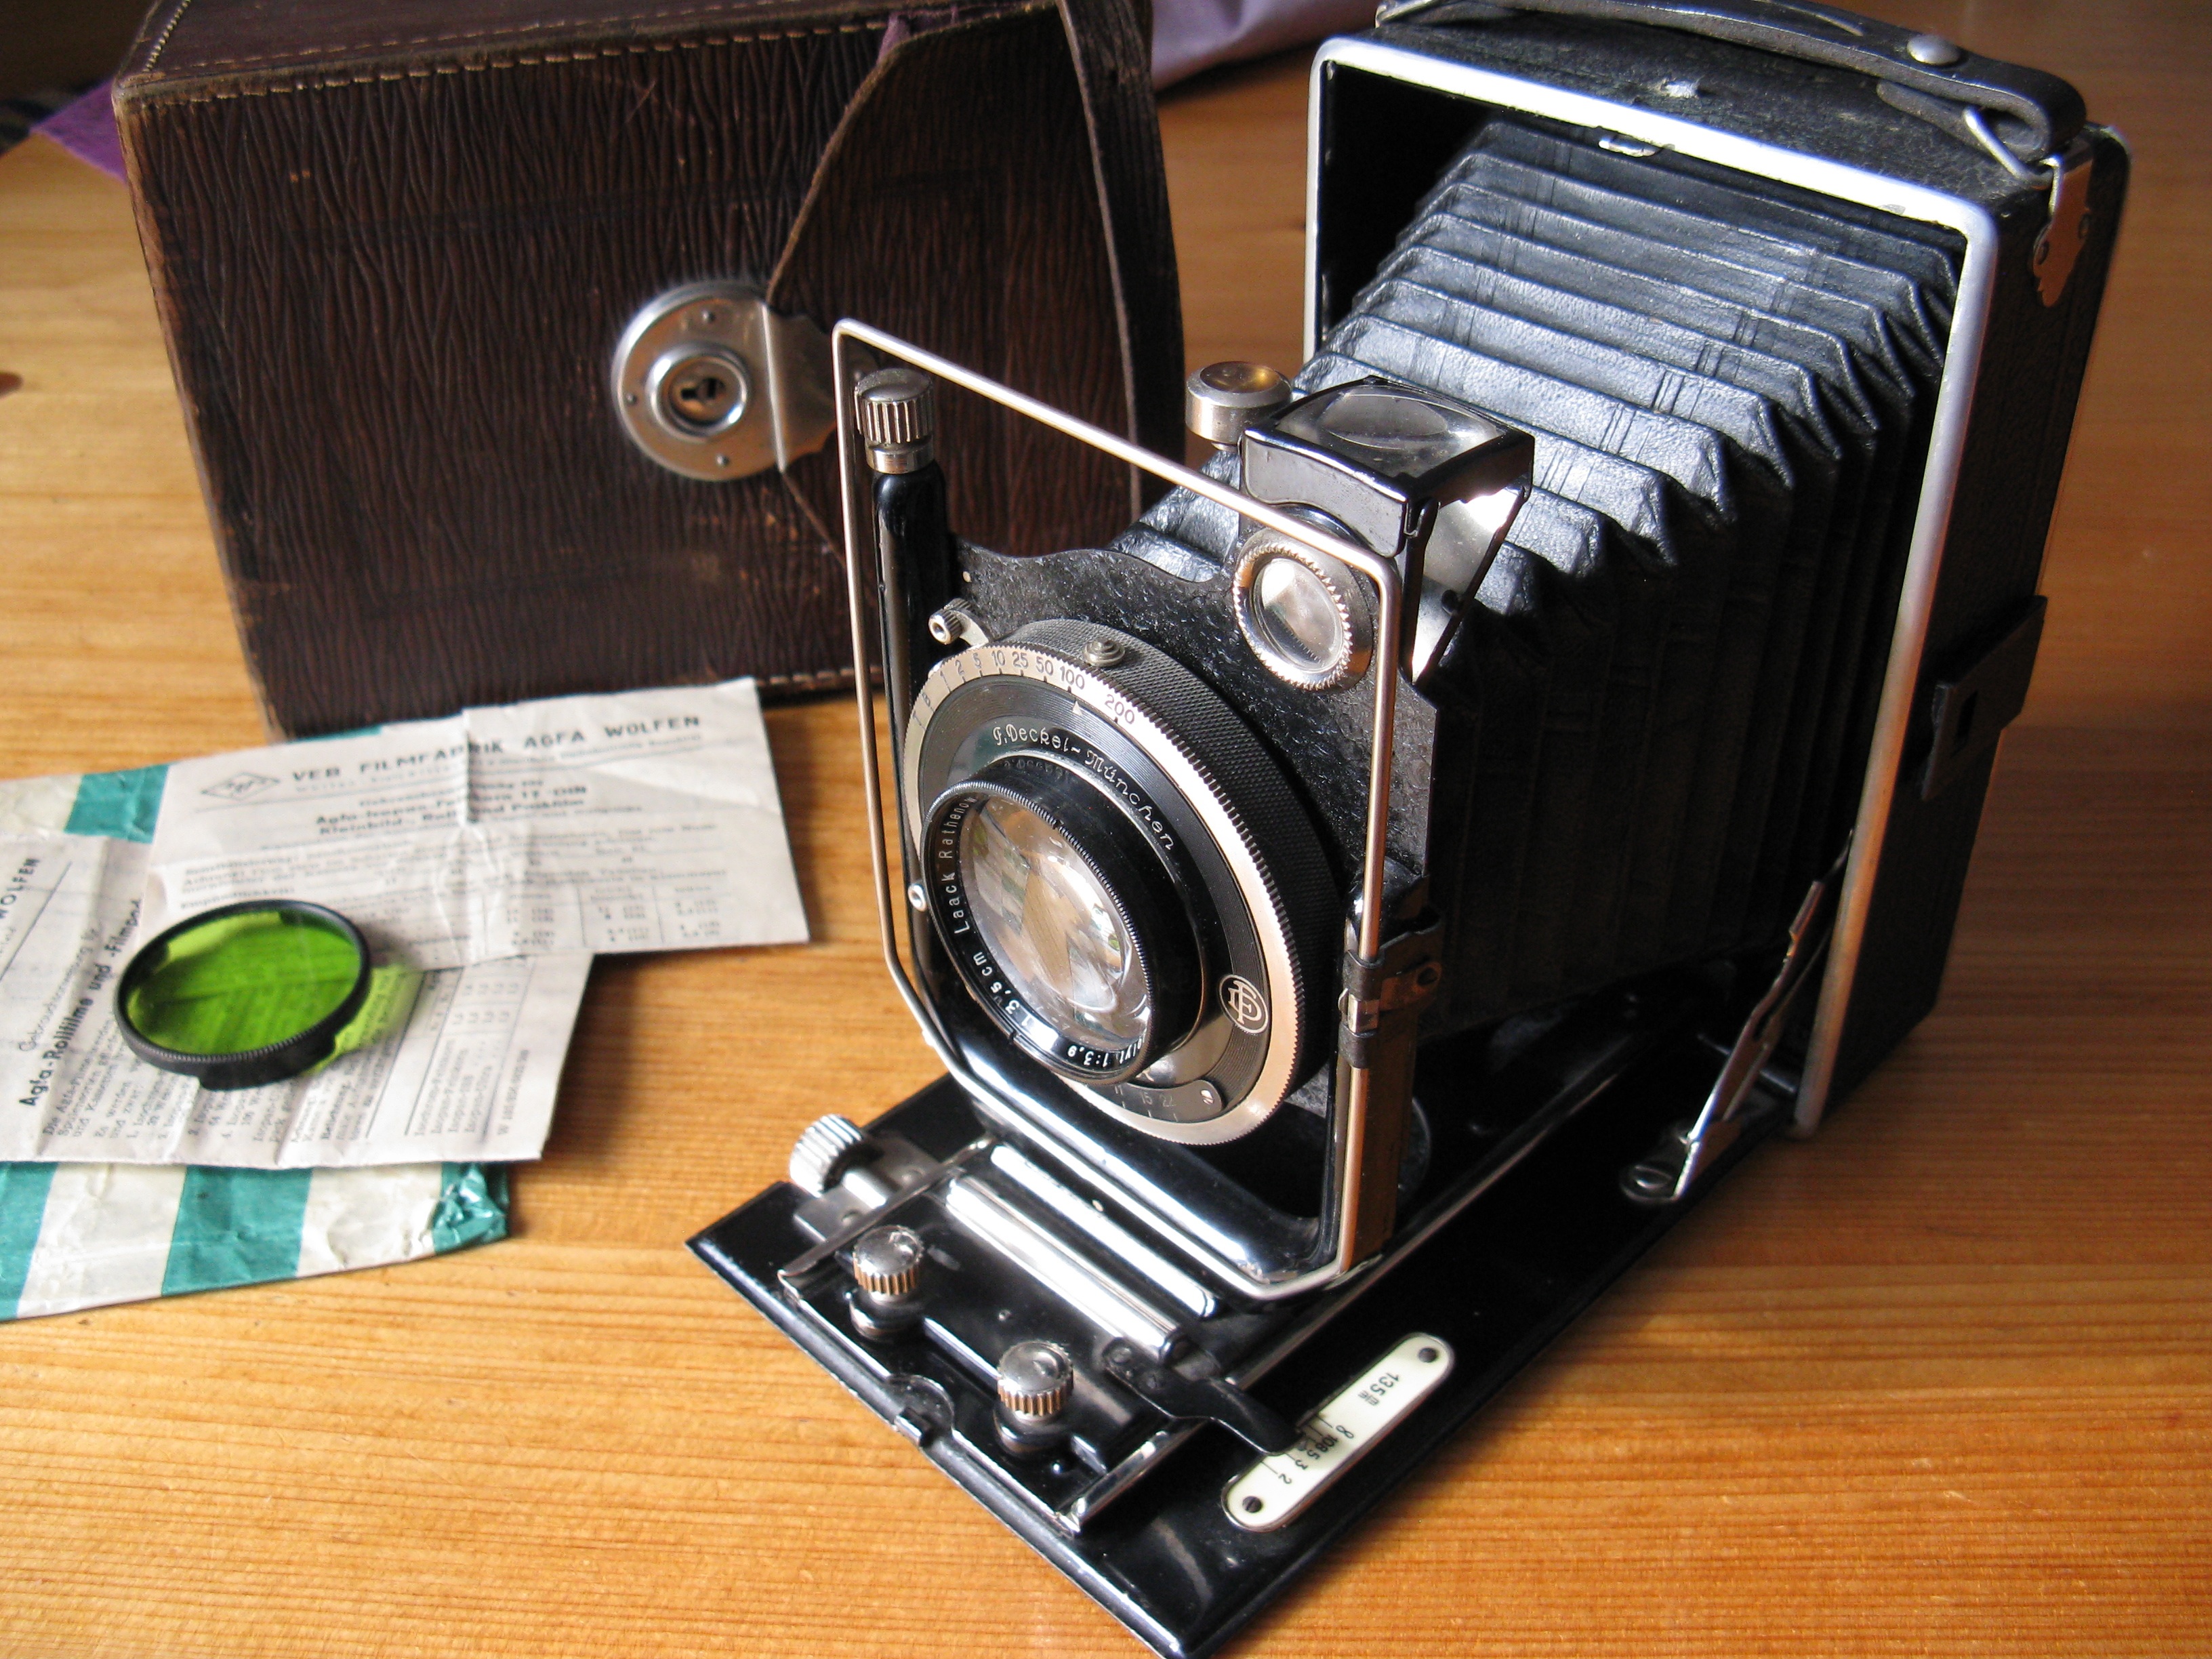
record, technology, camera, photography, vintage, antique, retro, glass, old, photo, analog, lens, macro, memory, nostalgia, close, optics, old camera, reflex camera, exposure, recording, digital camera, photograph, nostalgic, camera lens, aperture, past, historically, flea market, technical, develop, din, photo camera, rangefinder camera, cut out, focal length, photo accessories, balgenkamera, asa, single lens reflex camera, cameras optics, agfa wolfen, glass plates